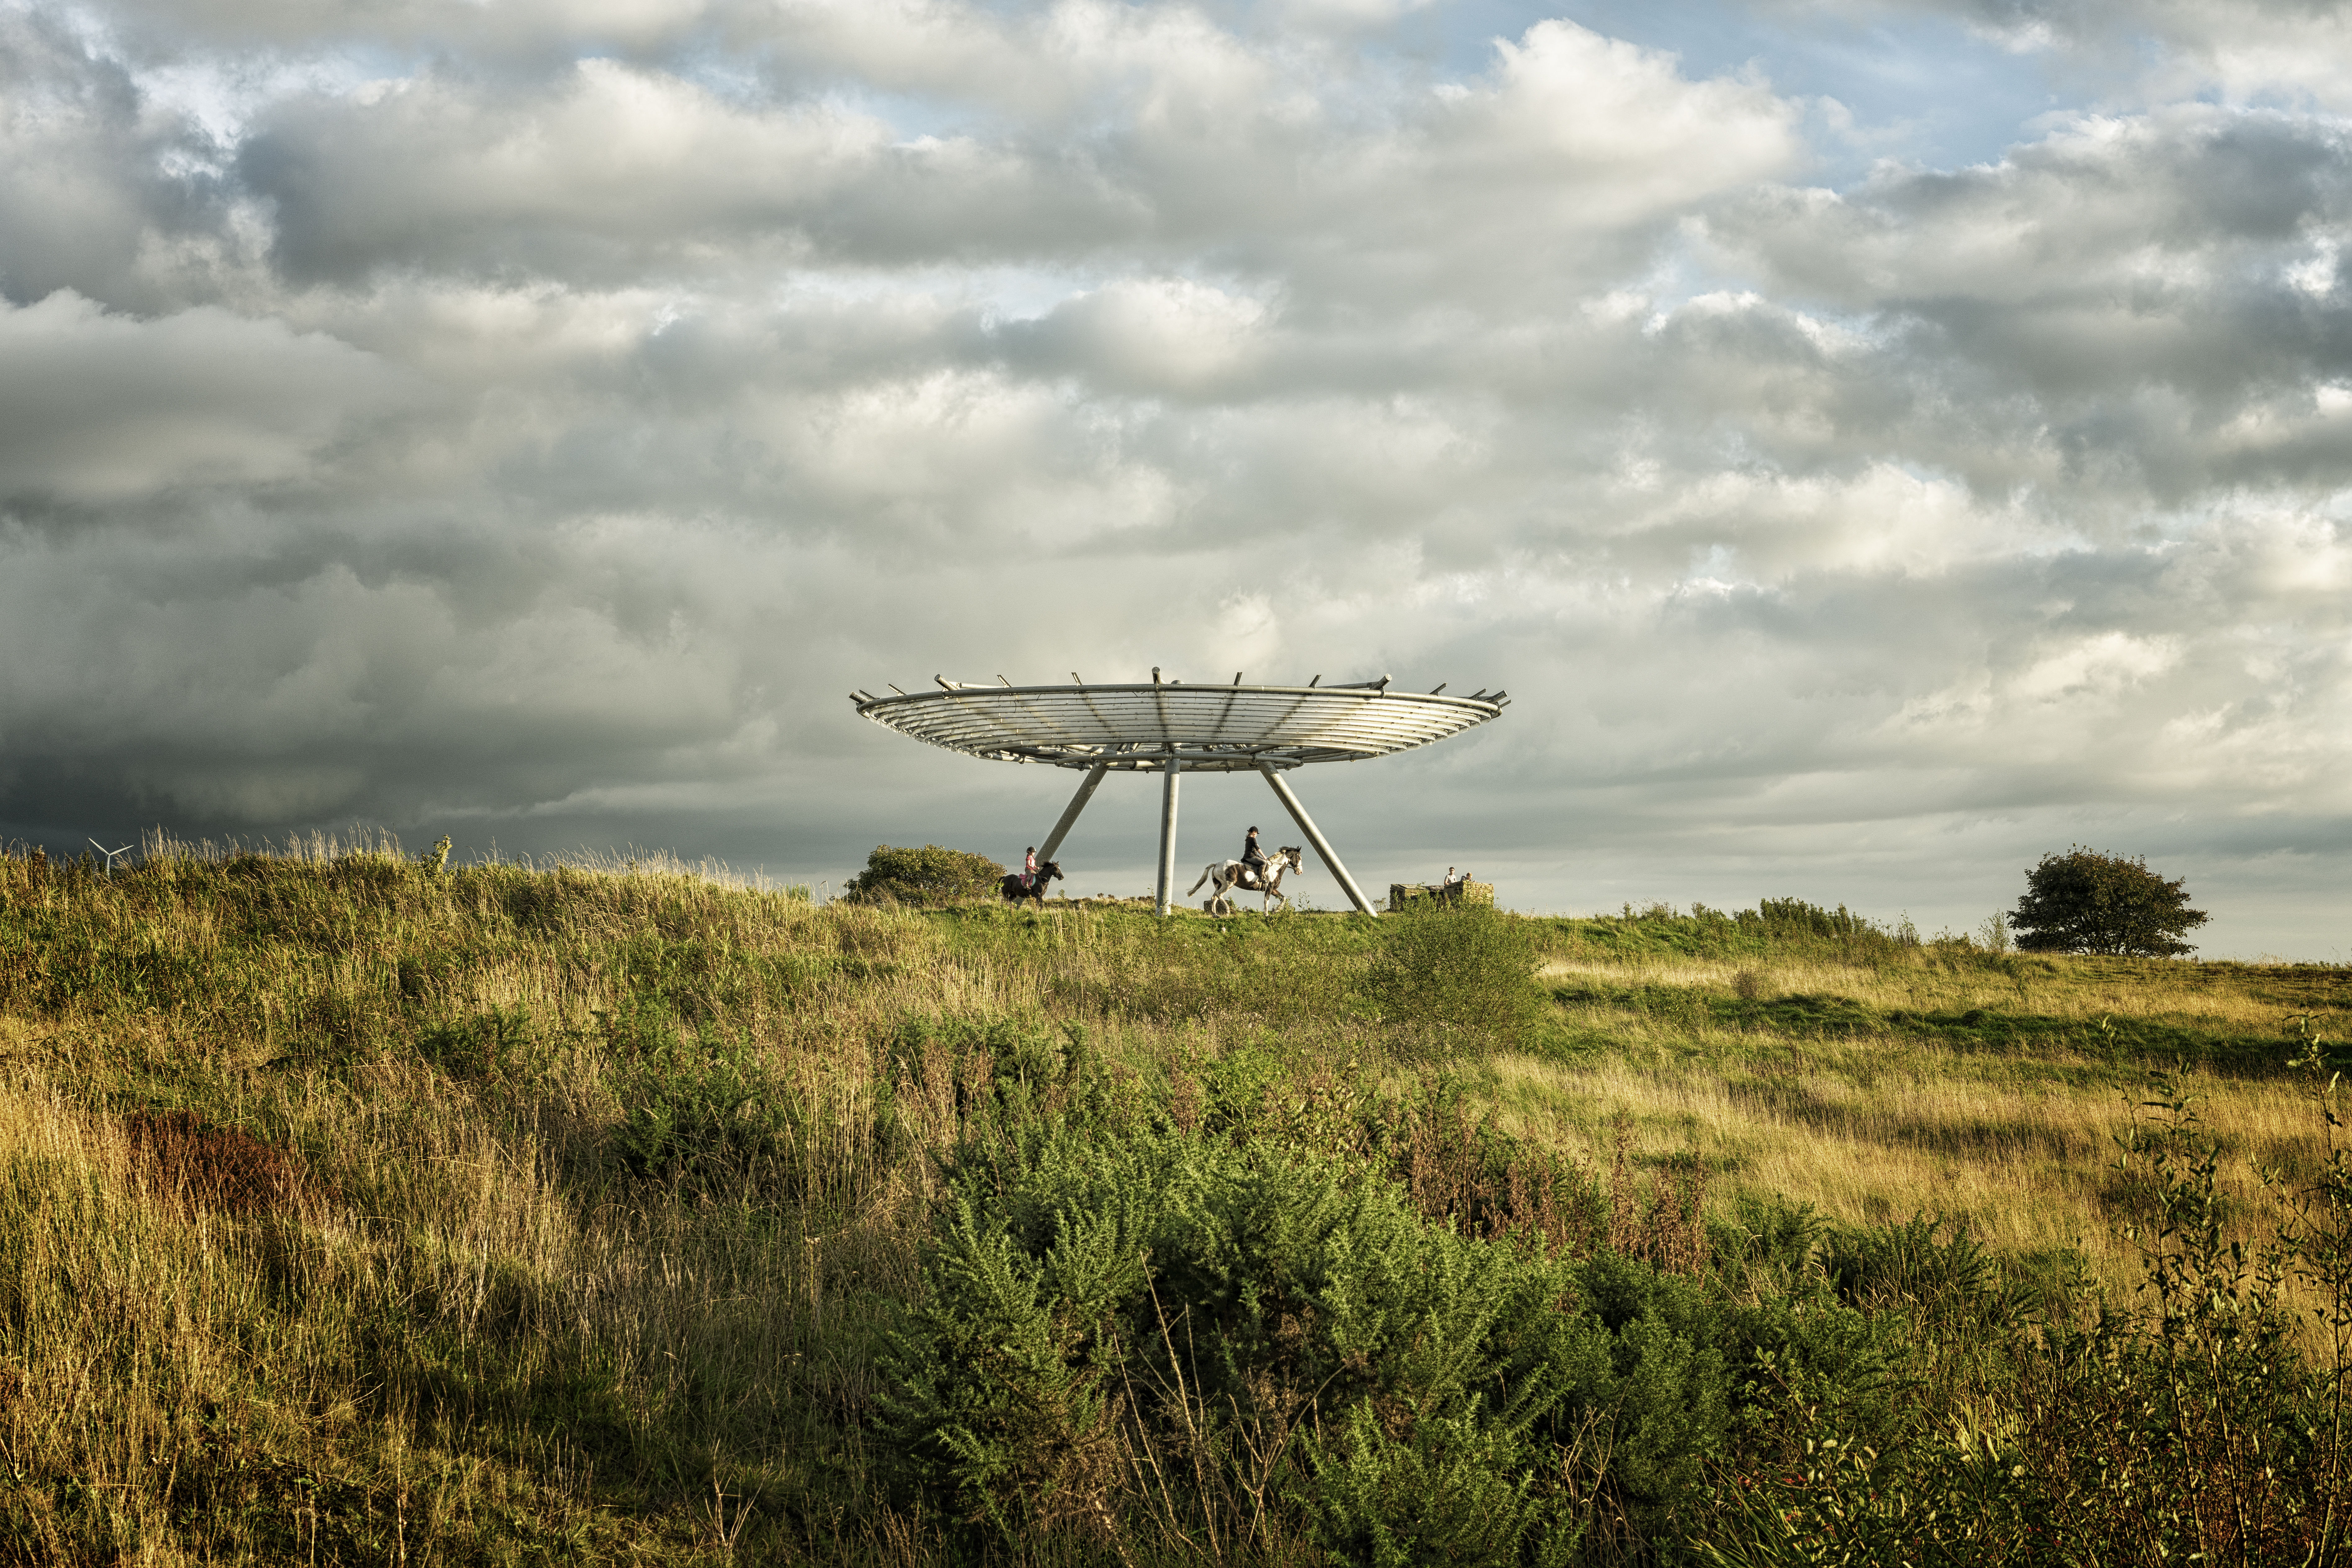
landscape, sea, tree, nature, grass, horizon, marsh, wilderness, cloud, sky, field, prairie, morning, hill, wind, aircraft, flight, horse, agriculture, plain, lancashire, riding, haslingden, cool image, wetland, habitat, i, horsey, rural area, panopticons, natural environment, atmosphere of earth